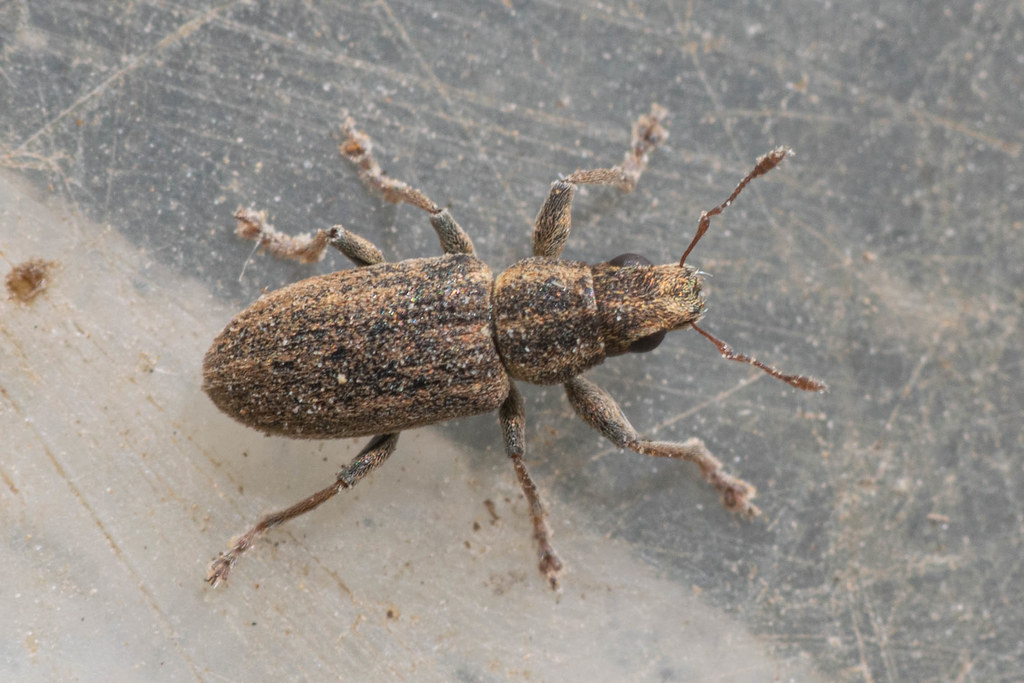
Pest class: pea_leaf_weevil